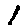
Label: 1